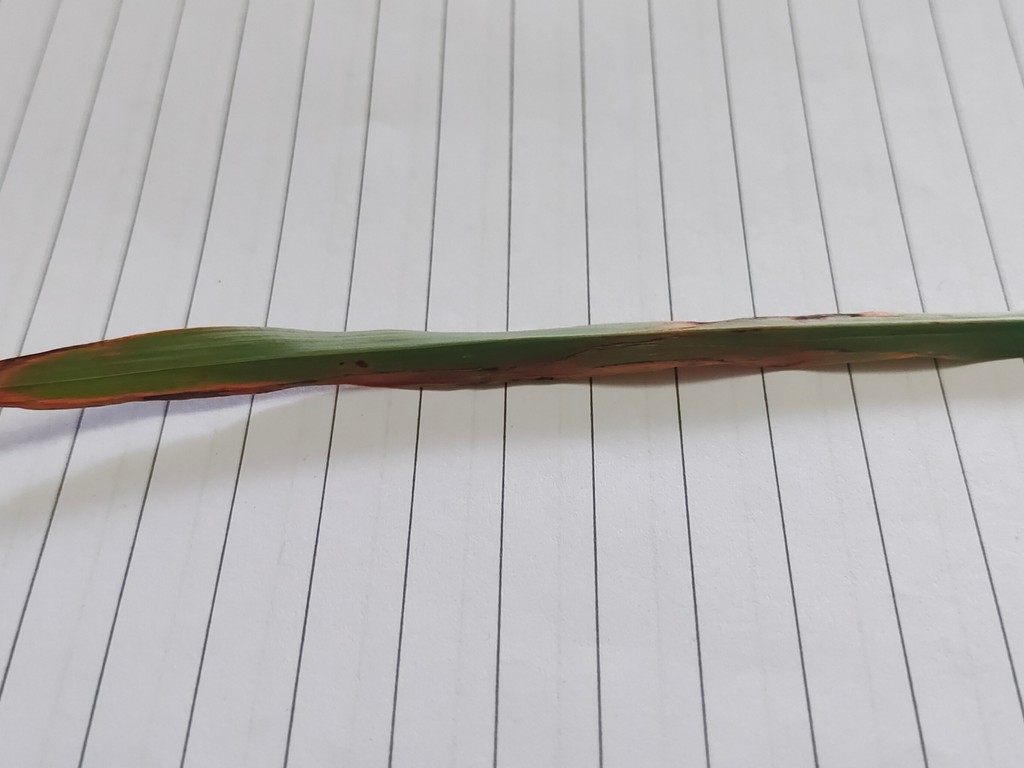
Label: Unhealthy